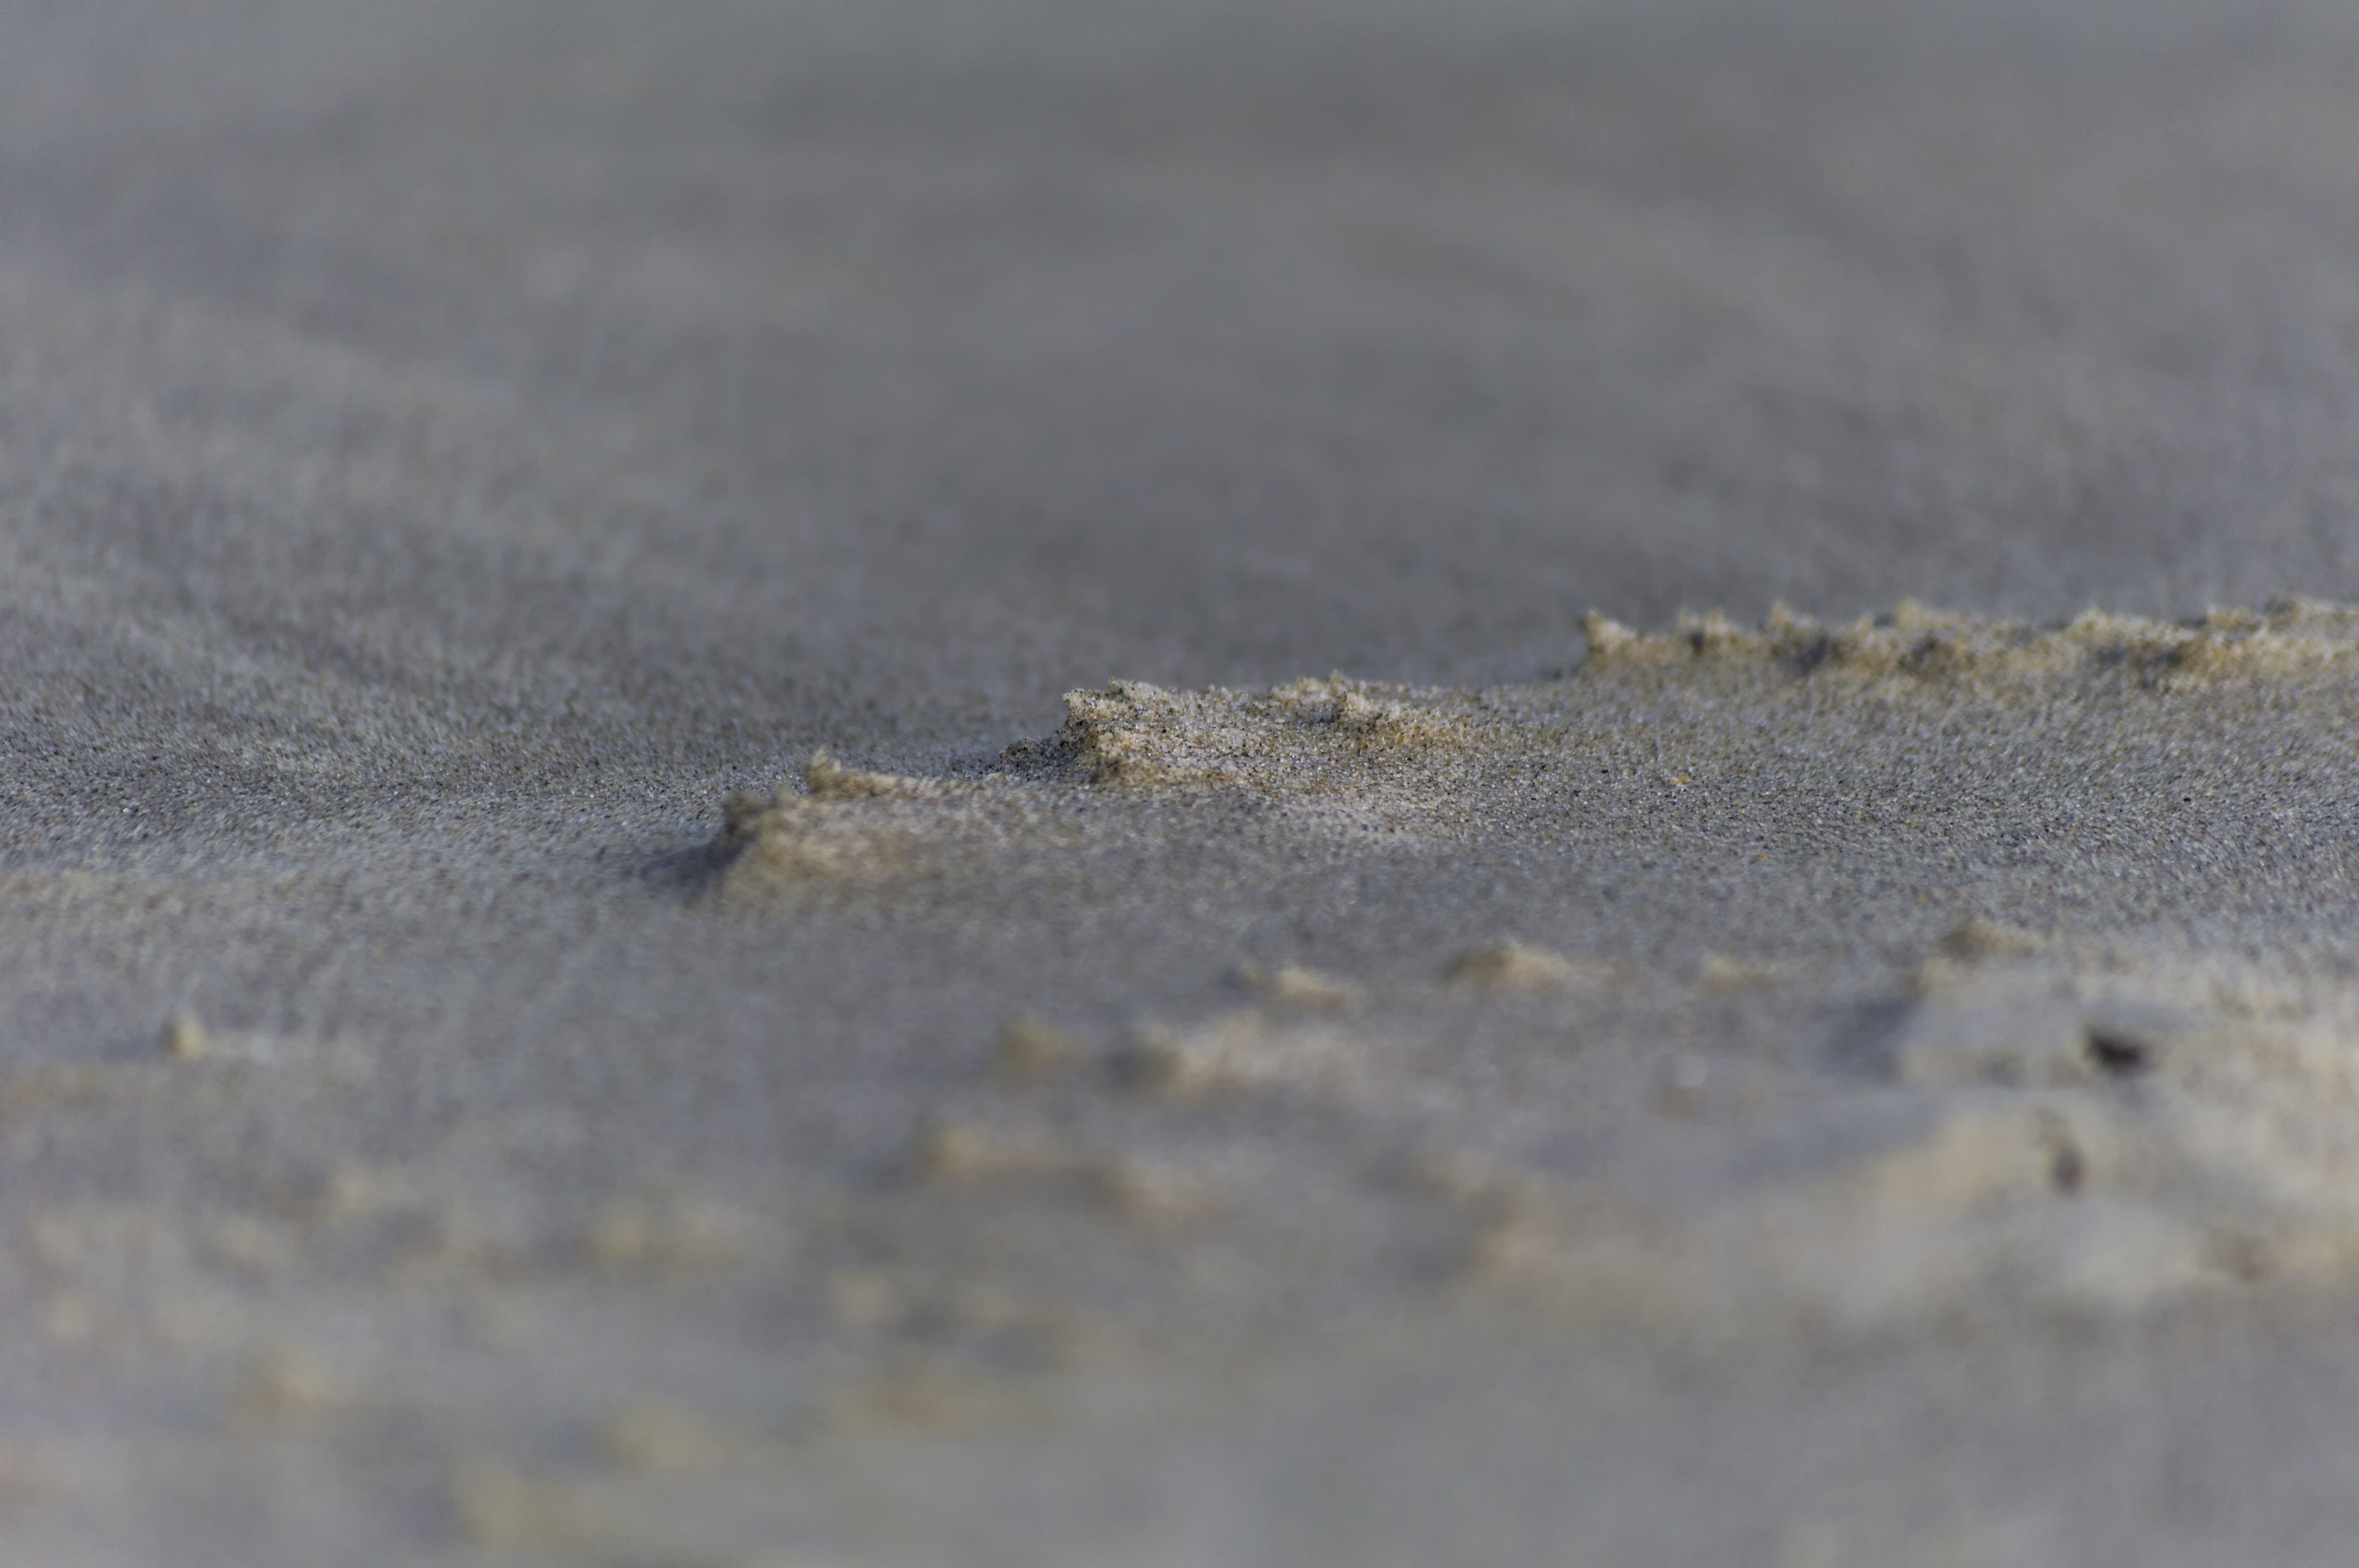
sea, outdoor, sand, rock, footprint, frost, photo, wildlife, nikon, material, close up, holland, nederland, netherlands, dutch, outdoorphotography, picture, photograph, fotos, foto, paulvandevelde, pdvandevelde, padagudaloma, dordrecht, nederlandinfotos, texel, pvdvfotografie, pdvandeveldedordrecht, nederlandsefotografie, dutchphotogaraphy, totallydutch, fotografienederland, hollandsefotografie, fotografieholland, eierlandseduinen, desluftervallei, landalgreenparks, macro photography, mudflat